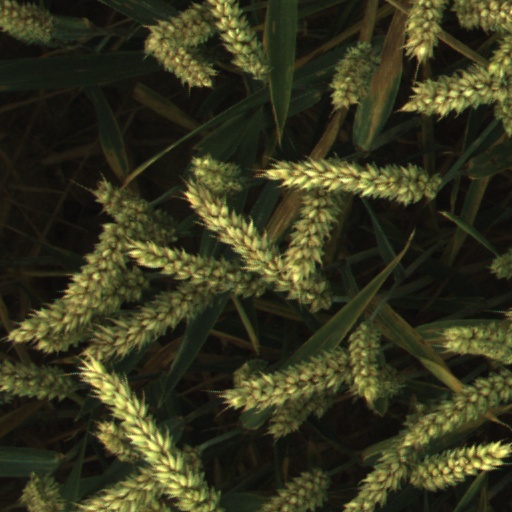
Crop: wheat